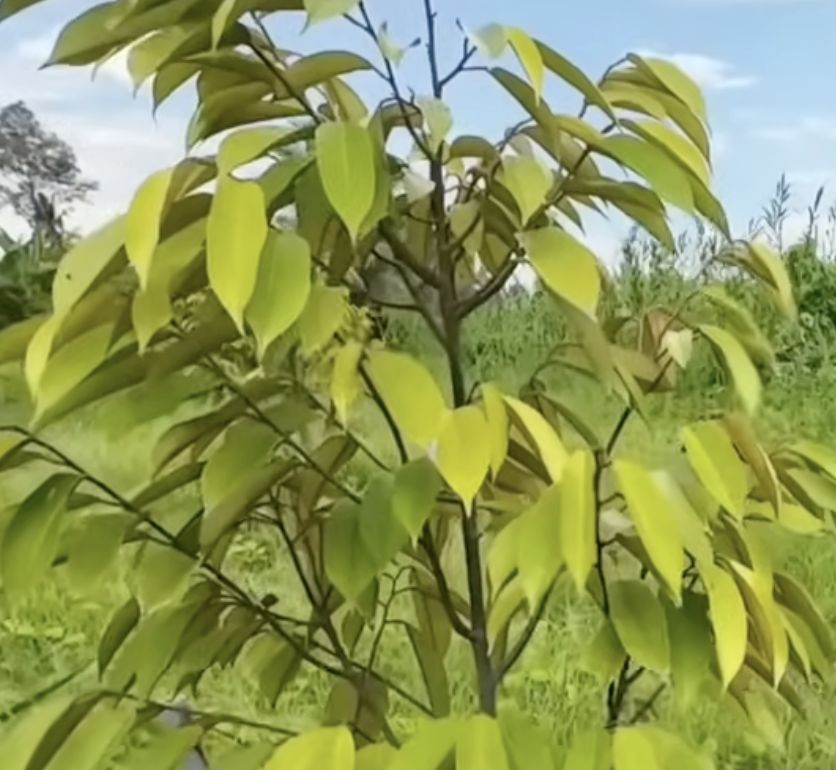
Label: yellow_leaf